Telechron

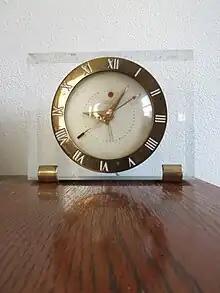
Telechron electric alarm clock

Telechron alarm clocks are particularly popular with collectors. Until about 1940, the overwhelming majority of Telechron alarm clocks had bell alarms. The entire mechanism was enclosed in a bell housing of steel. Atop the clock's coil was a metal strip that vibrated at 60 cycles per second when the alarm was tripped. This strip had a V-shaped arm attached to it, ending in a striker, which vibrated in turn against the bell housing. With the approach of war, restrictions on various metals required a reduction in their use, and the bell housing was eliminated, with only the metal strip above the coil remaining. This in itself, however, provided a loud buzz when the alarm was tripped (and was the basis of the alarm in all brands of alarm clocks for many years after the war). Post-war, very few Telechrons had bell alarms, and the bell had disappeared completely by 1960. Telechron was one of the first companies to introduce what became known as the "snooze" alarm in the early 1950s.